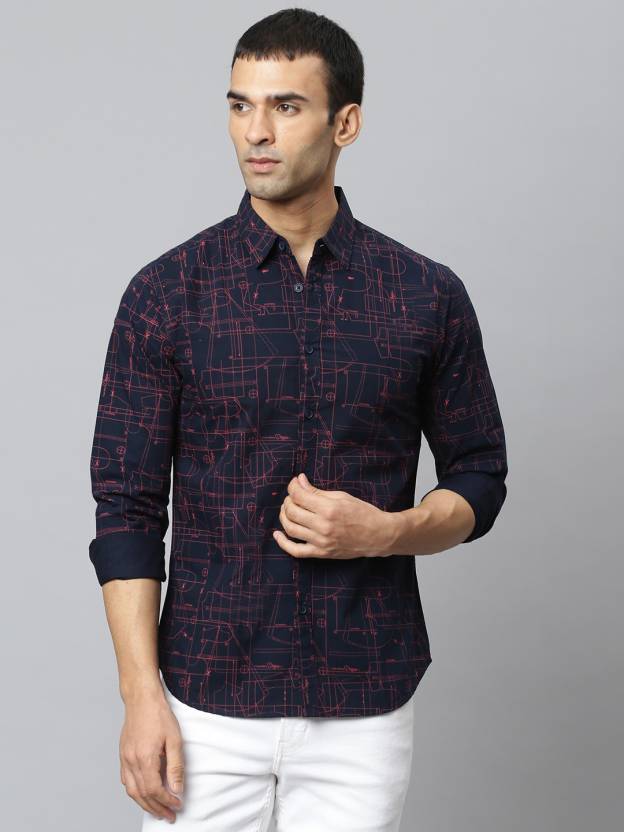
Product: Men Slim Fit Geometric Print Spread Collar Casual Shirt
Price: ₹499
Colors: Dark Blue
Pattern: Geometric Print
Description: Fabric & Care - 100% Premium Cotton (Machine Wash Regular), Guaranteed 0% shrinkage Post wash. Style Tip - Enhance your look by wearing this Casual Stylish / Latest  shirt for men. Team it with a pair of Chinos/Denims and white sneakers for a fun Casual look. About the Brand DENNIS LINGO - Finding Basic Menswear for daily use can be hard among todays Fast fashion world, where trends change daily. That’s why we started Dennis Lingo, to create a one stop shop for premium essential clothing for everyday use at lowest prices and bring Basics back in trend.
Other details: The Model (height 6 foot and shoulders 18 inches is wearing size 40/M